Crime in New York City

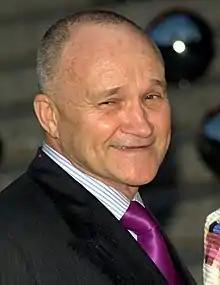
Ray Kelly

In December 1989, David Dinkins appointed Lee Brown as the 36th Police Commissioner of New York City, and the second Black police commissioner in the city's history. Crime peaked for the first time in NYC history in 1990, but starting in 1991, crime began to decrease under Brown's community policing policies implemented within the Department. Brown resigned in September 1992.